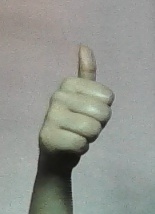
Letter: aleff